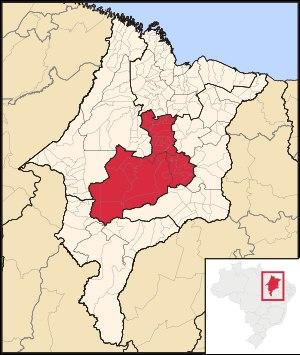
Le centre du Maranhão est l'une des 5 mésorégions de l'État du Maranhão, au Brésil. Elle regroupe 42 municipalités groupées en 3 microrégions.